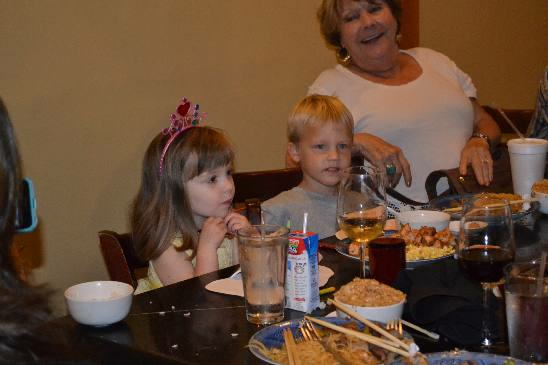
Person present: Yes